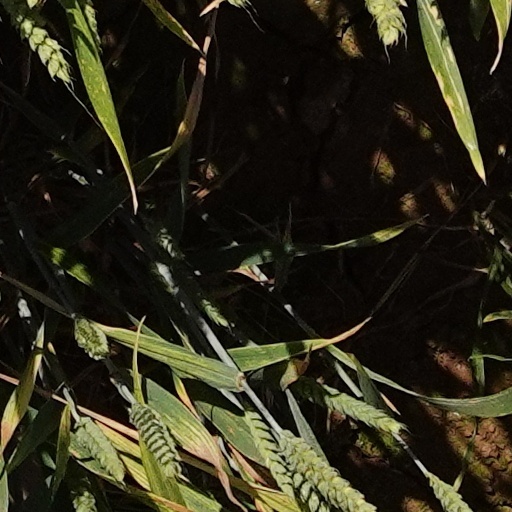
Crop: wheat